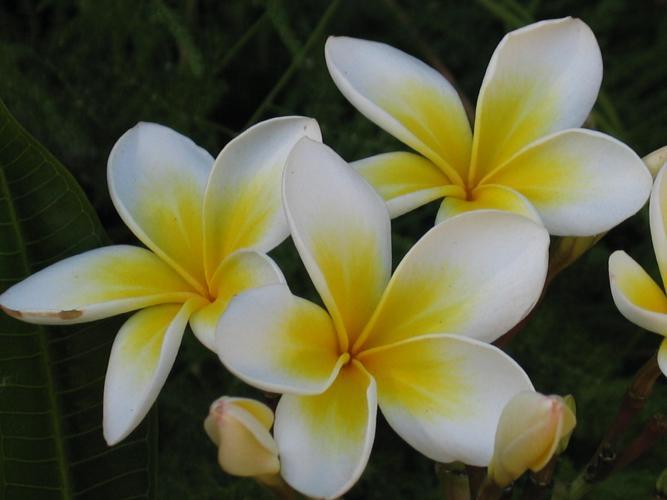
Label: frangipani